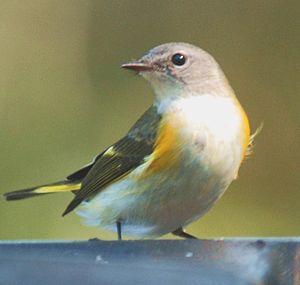
La Paruline flamboyante est une petite espèce de passereaux appartenant à la famille des Parulidae.